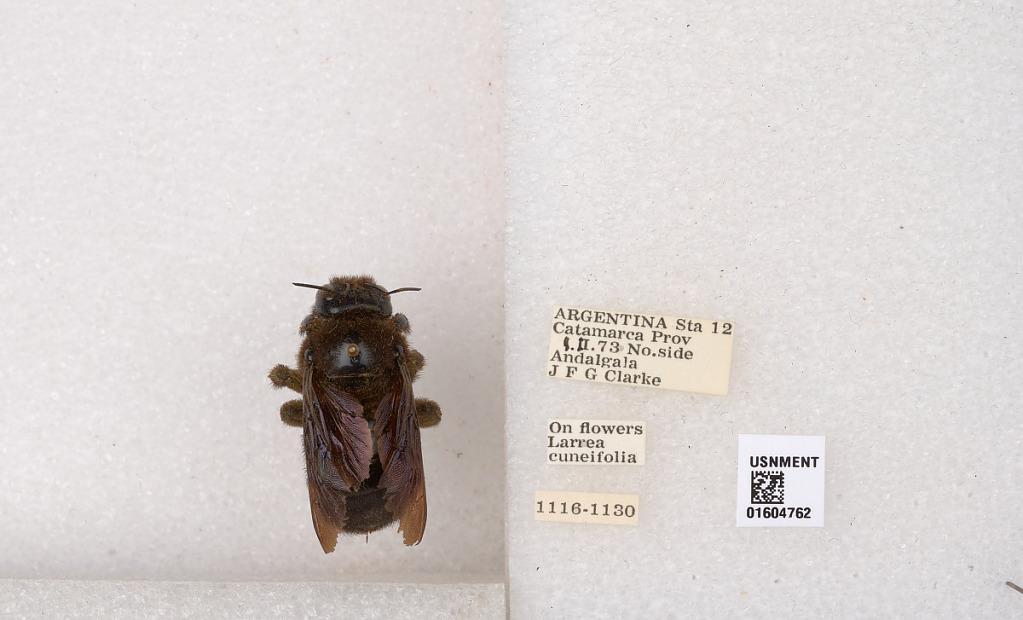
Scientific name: Xylocopa (Neoxylocopa) mendozana Enderlein
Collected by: J. Clarke
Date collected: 1973-2-1
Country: Argentina
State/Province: Catamarca
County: Andalgala
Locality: Sta 12, No. side Andalgala